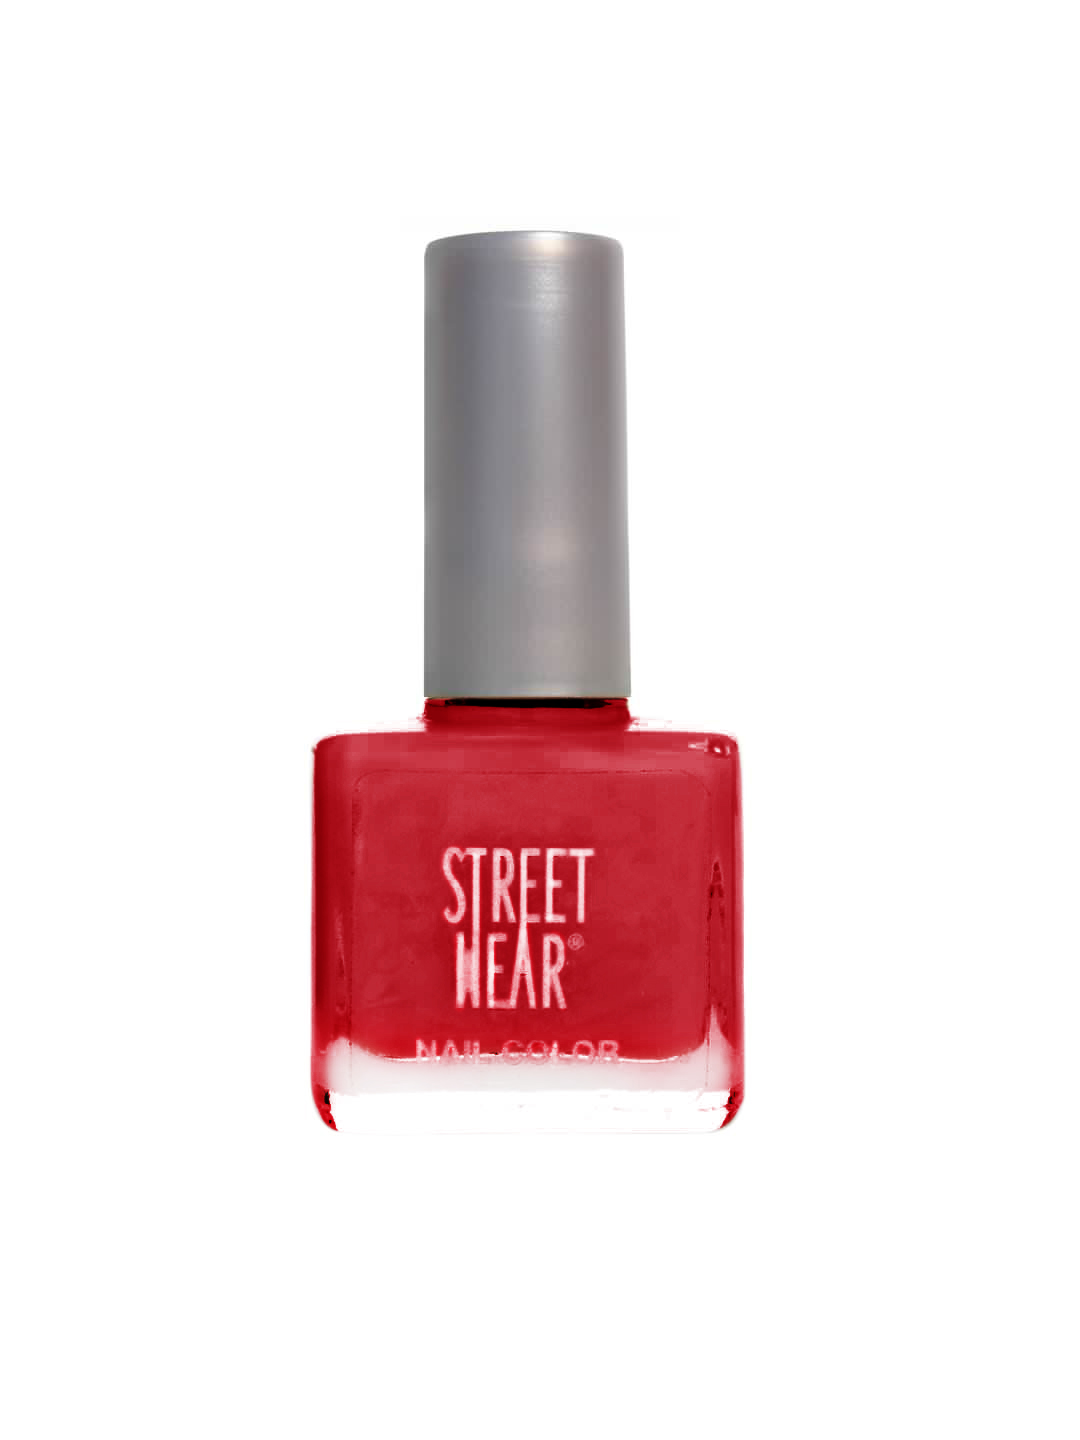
Streetwear Fiery Femme Nail Polish # 18
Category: Personal Care / Nails / Nail Polish
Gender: Women
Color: Red
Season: Spring 2017
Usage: NA